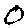
Label: 0